Hassan Rouhani 2017 presidential campaign

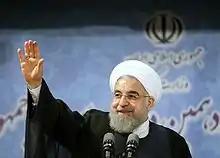
Speech after registering presidential

Rouhani said at Isfahan and Mazandaran "Dear people of Iran, vote for freedom. I am ready to get the remaining sanctions lifted if elected. Rouhani said, "Lifting the remaining sanctions would be difficult, as Khamenei, who has the last say on all state matters, has flatly rejected normalization of ties with the United States."